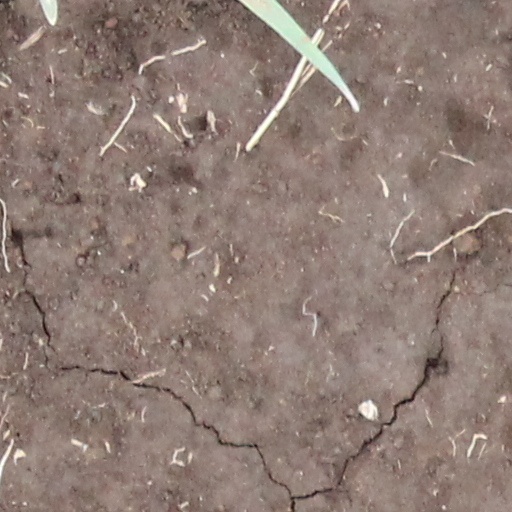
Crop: wheat